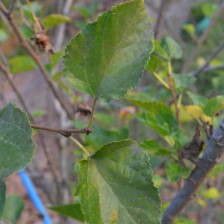
Variety: Kamphaengsaeng42